Bond of Strangers

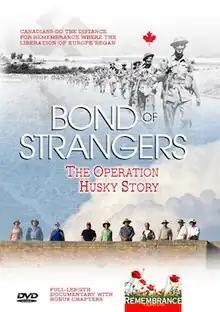
DVD release cover

Bond of Strangers: The Operation Husky Story is a 2015 historical military documentary, produced and directed by Max Fraser, that chronicles a 300 km-trek made by 10 Canadians through the mountains of Sicily in honour of the sacrifices of the Canadian soldiers who served there during the Second World War. They are part of Operation Husky 2013, a series of commemorative events that take place in Sicily on the 70th anniversary of the original Operation Husky in 1943.